List of mammals of Oregon

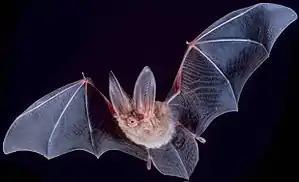
Bridges are constructed in Oregon with an eye towards protection of Townsend's big-eared bats and other wildlife species.

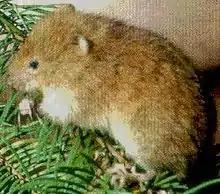
The North Oregon Coast population of red tree voles are candidates for protection under the Endangered Species Act.

The North Oregon Coast population of red tree voles ("Arborimus longicaudus") are candidates for protection under the Endangered Species Act.